South Island surface volcanism

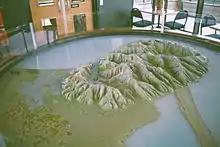
The mountainous terrain of Banks Peninsula contrasts with the nearby plains.

Banks Peninsula comprises the eroded remnants of two large stratovolcanoes, Lyttelton, which formed first, and Akaroa. These formed by intraplate volcanism through continental crust approximately eleven to eight million years ago (Miocene). The peninsula formed as offshore islands, with the volcanoes reaching to about 1,500 m above sea level. Two dominant craters were eroded, then flooded, to form the Lyttelton and Akaroa Harbours. The portion of crater rim lying between Lyttelton Harbour and Christchurch city forms the Port Hills.